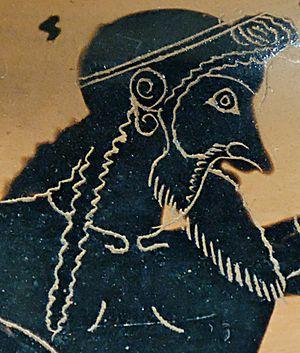
Tête d'Agamemnon, détail de la dispute d'Ulysse et Ajax pour l'armure d'Achille. Œnochoé attique à figures noires, vers 520 av. J.-C.